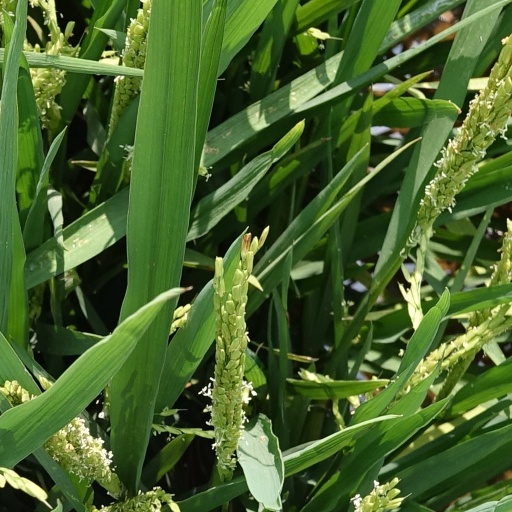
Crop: rice